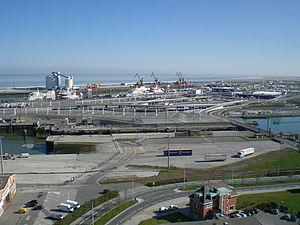
La « jungle de Calais », dont l'appellation officielle est « la Lande », est une expression désignant les camps de migrants et de réfugiés installés à partir du début des années 2000 à Calais, Coquelles et Sangatte, aux abords de l'entrée française du tunnel sous la Manche et de la zone portuaire de Calais. Plusieurs fois démantelés par les forces de l'ordre, ces camps de fortune voient leur population fortement grossir à la suite de la fermeture du centre de Sangatte en 2002 et de la crise migratoire des années 2010.
Calais est une commune française, sous-préfecture du département du Pas-de-Calais en région Hauts-de-France. Ses habitants sont appelés les Calaisiens.
Le Pas-de-Calais est un département français, qui doit son nom au pas de Calais, le détroit qui le sépare de l'Angleterre. La préfecture de ce département est Arras. L'Insee et la Poste lui attribuent le code 62.